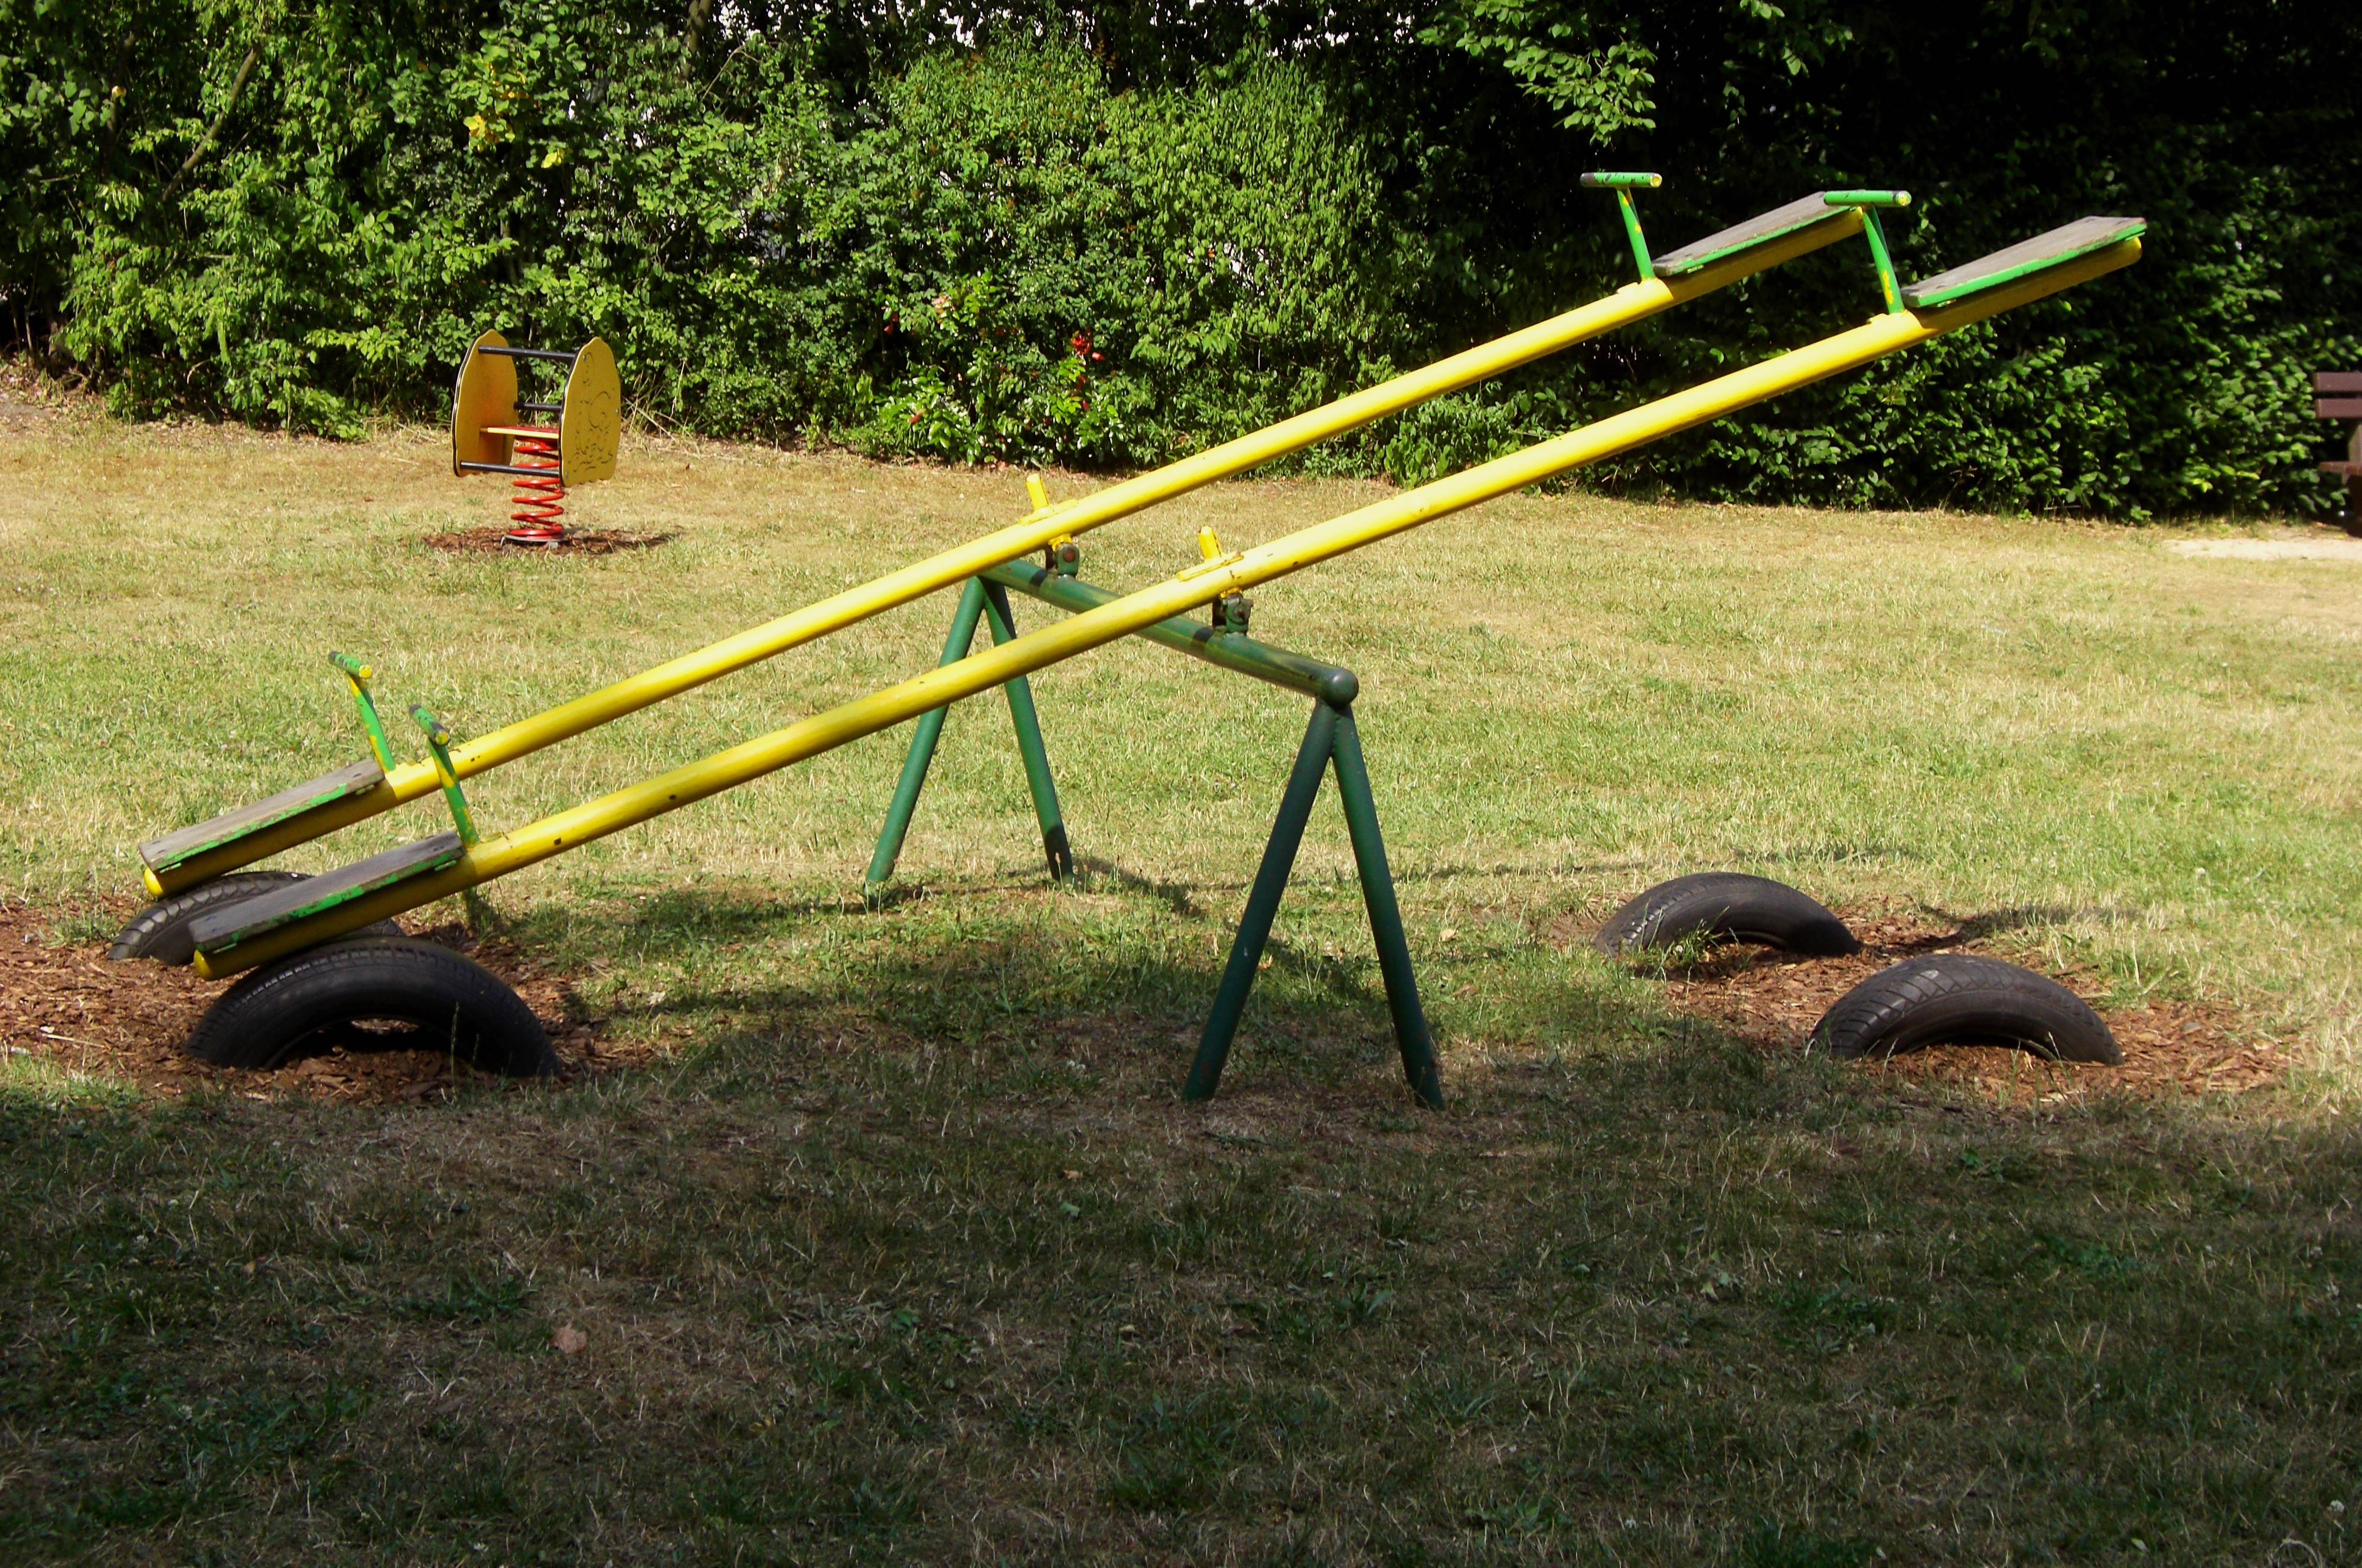
grass, city, green, yellow, swing, public space, playground, seesaw, game device, human settlement, outdoor play equipment